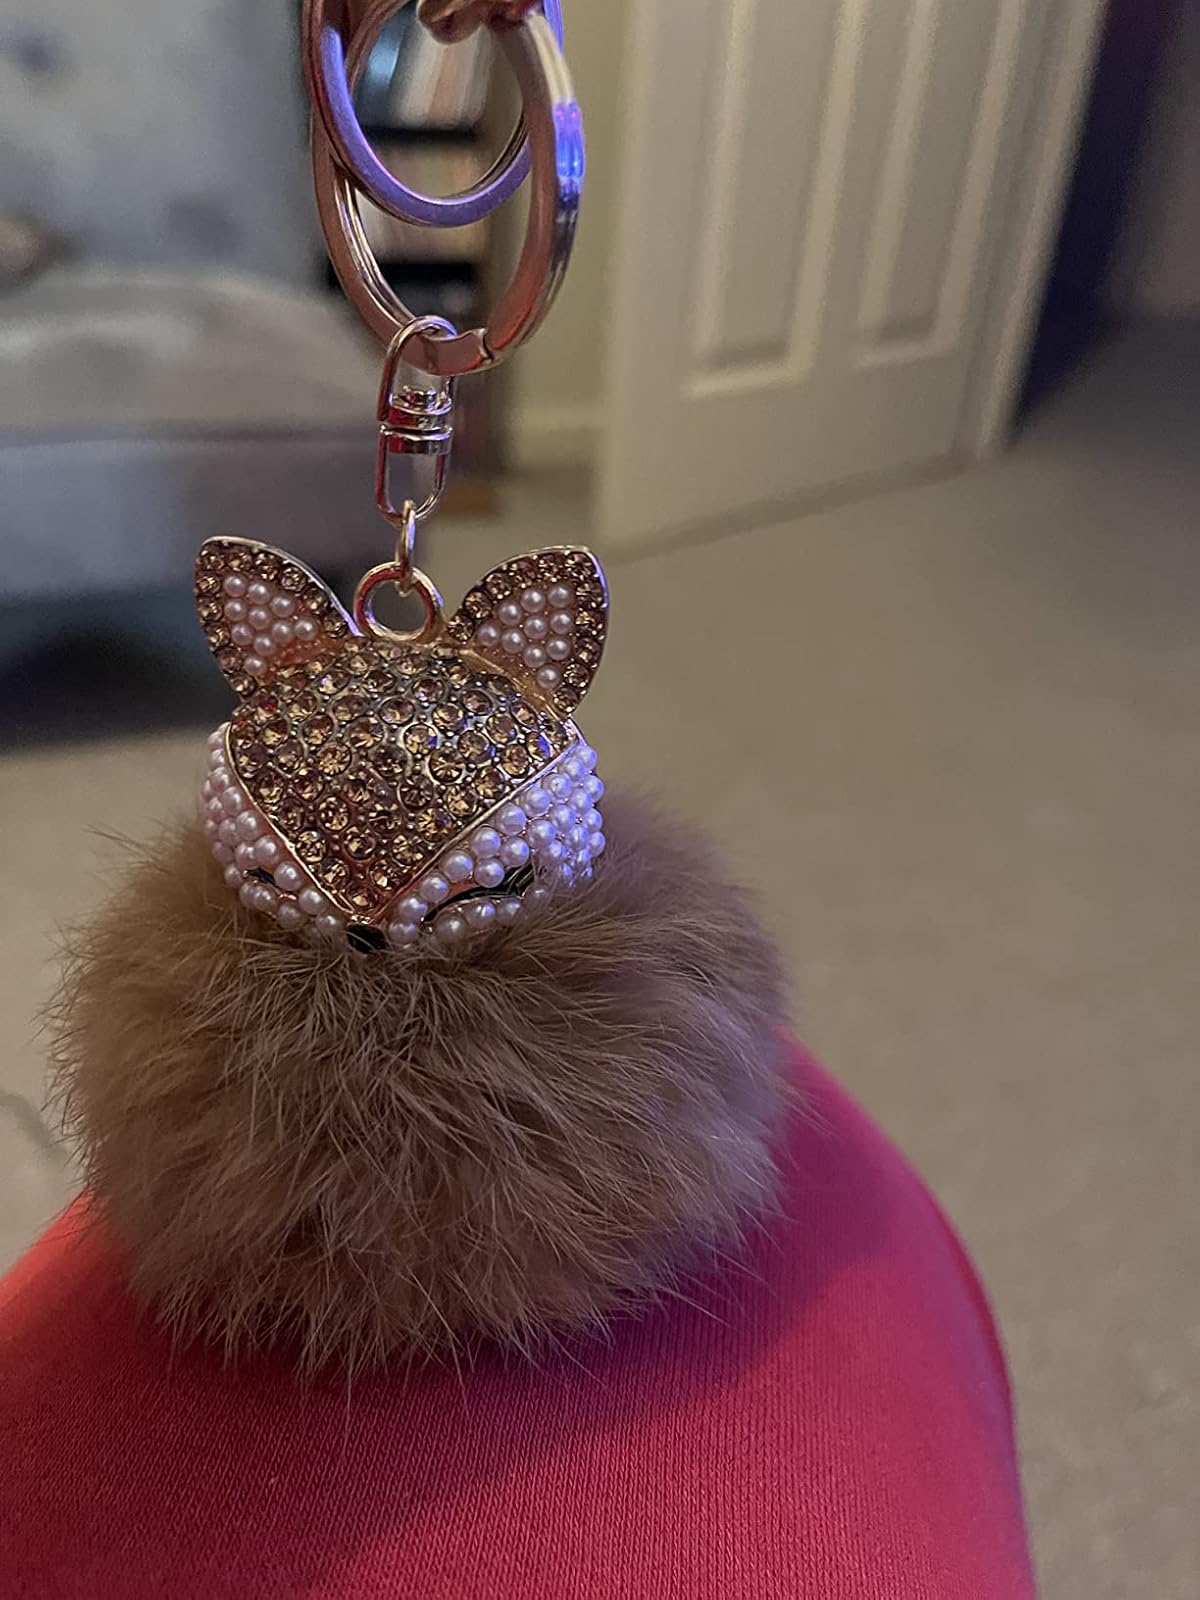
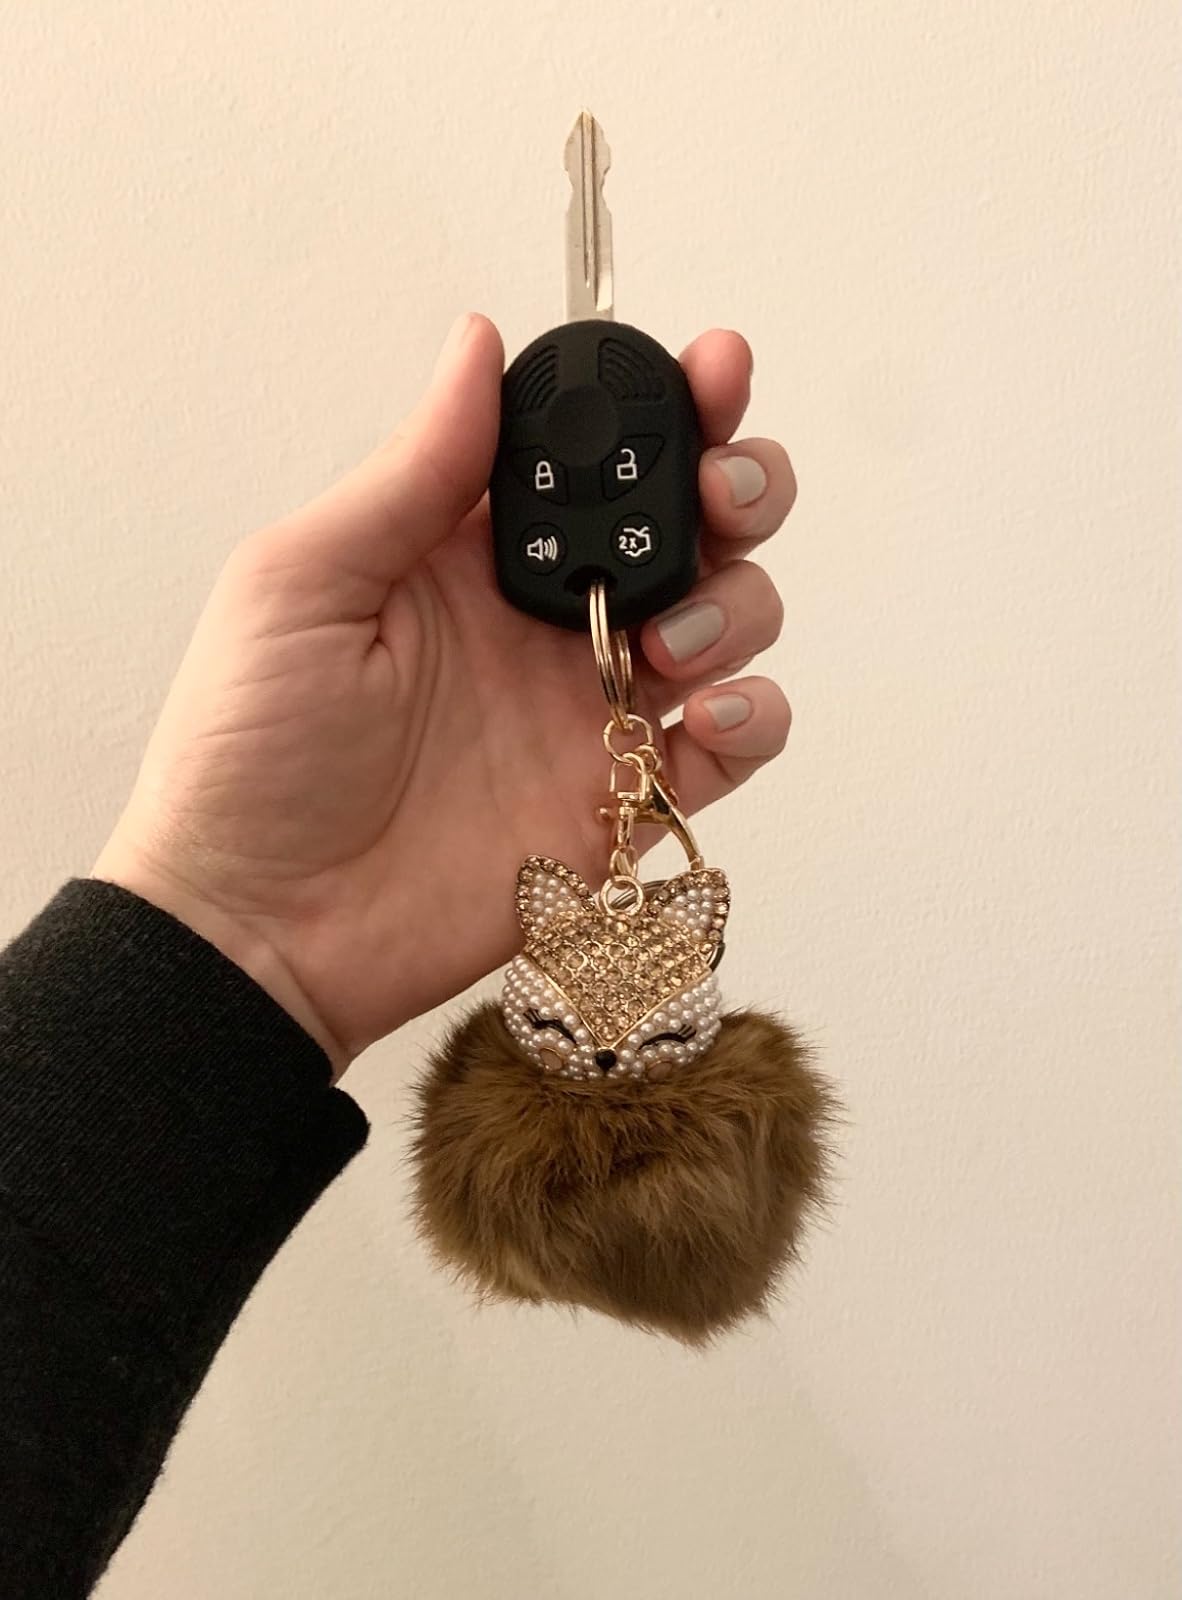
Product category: accessories_keychain
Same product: yes